Mudrock

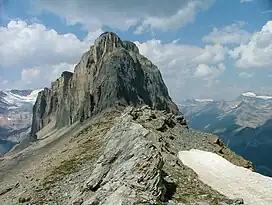
Burgess Shale

Fossils are well preserved in mudrock formations, because the fine-grained rock protects the fossils from erosion, dissolution, and other processes of erosion. Fossils are particularly important for recording past environments. Paleontologists can look at a specific area and determine salinity, water depth, water temperature, water turbidity, and sedimentation rates with the aid of type and abundance of fossils in mudrock